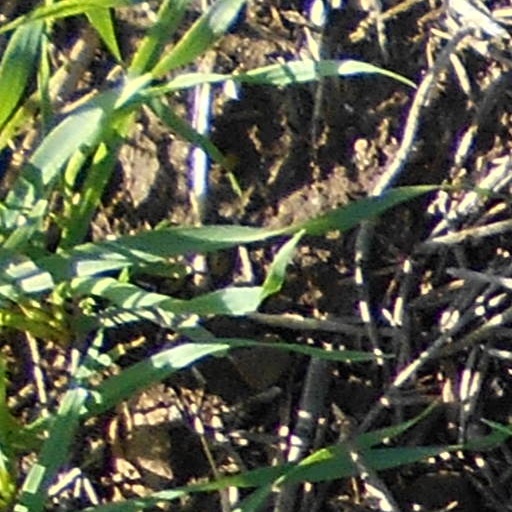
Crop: wheat